Checua

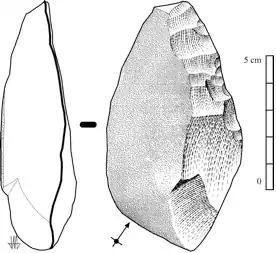
Lithic scraper tool

The Checua site has been divided into nine stratigraphical units of sands and clays. More than 1750 lithic tools have been found in the units, with a highest frequency in units 4 and 5b. They mostly consist of scrapers and knives. Furthermore, 2820 stone flakes, interpreted as materials to build tools have been discovered, with a highest frequency in unit 8.